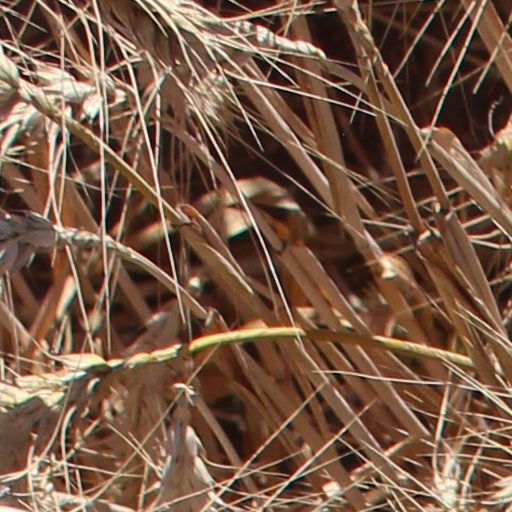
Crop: wheat